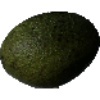
Label: Avocado 1